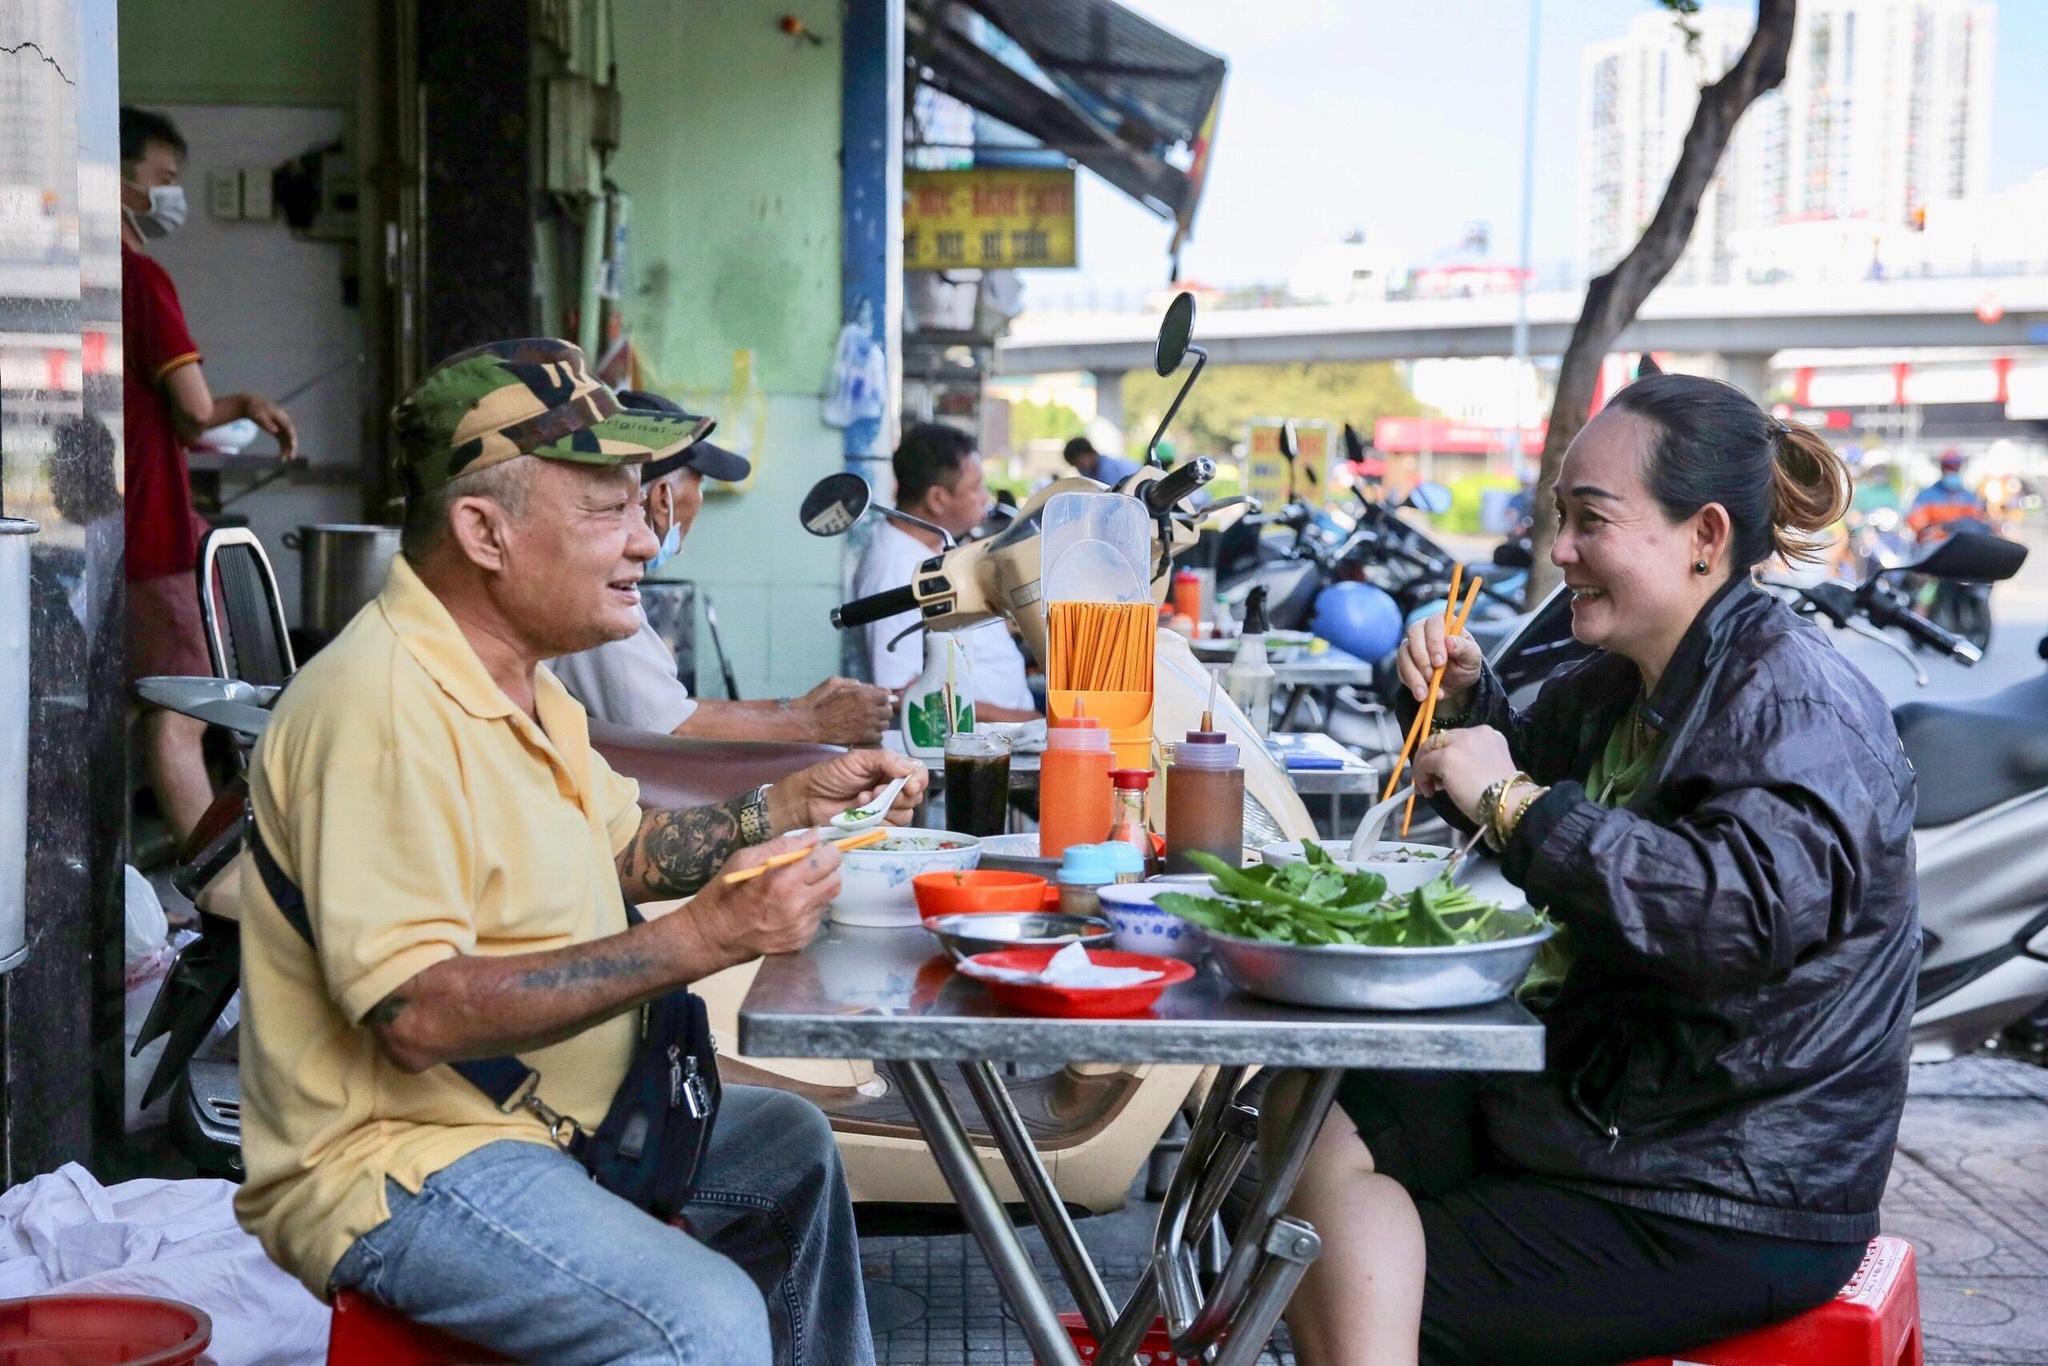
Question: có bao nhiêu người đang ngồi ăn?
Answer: có bốn người